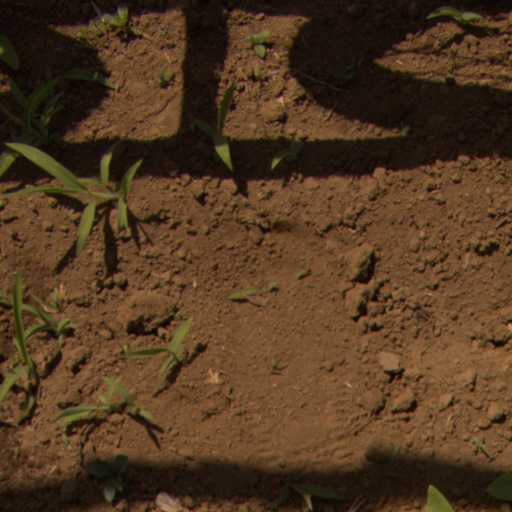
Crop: Jerusalem artichoke